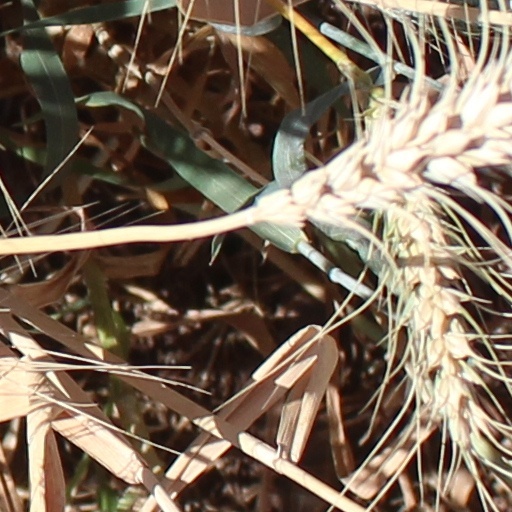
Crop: wheat